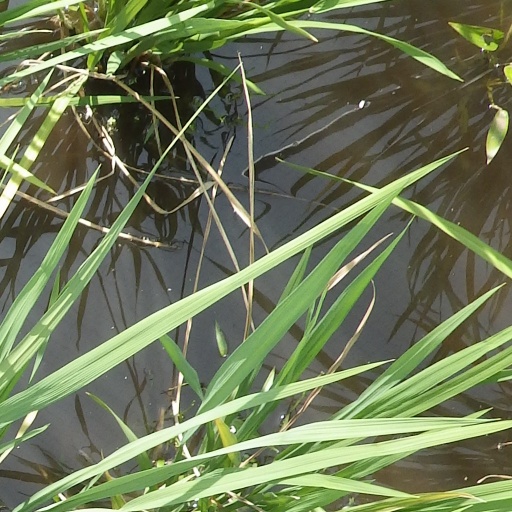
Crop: rice